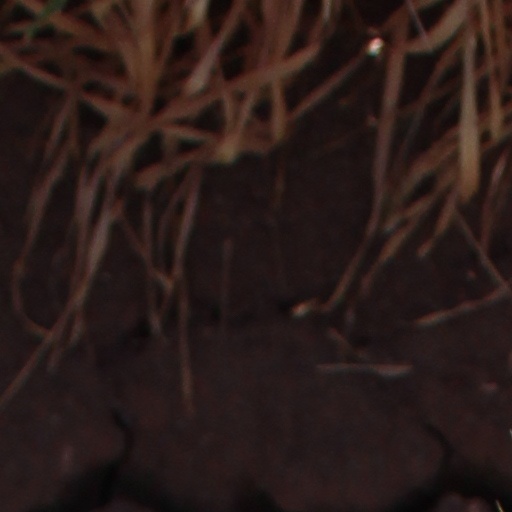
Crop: wheat